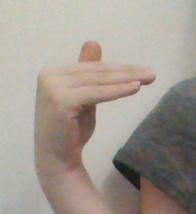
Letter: khaa